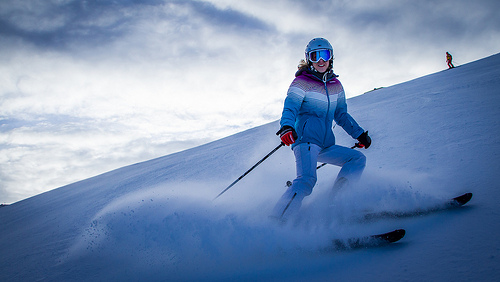
question: いつですか。
answer: 日中です。

question: どこですか。
answer: 雪山です。

question: 誰がいますか。
answer: スキーヤーがいます。

question: 何人いますか。
answer: ２人です。

question: 天気はどうですか。
answer: 良いです。

question: どんな表情ですか。
answer: 笑顔です。

question: 髪はどれくらいの長さですか。
answer: ロングです。

question: どちらを向いていますか。
answer: 右前方です。